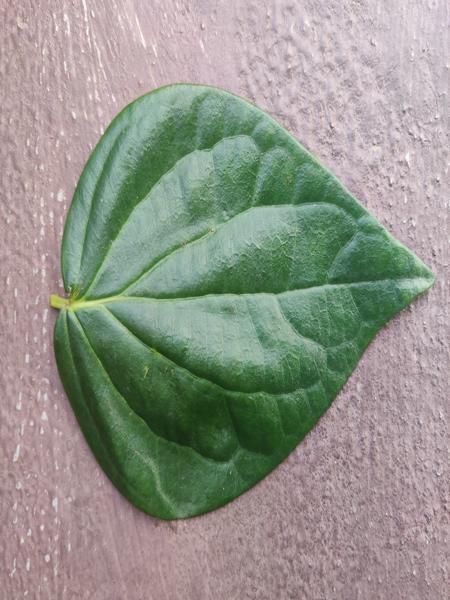
Plant: Betel